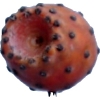
Label: cactus_fruit_red